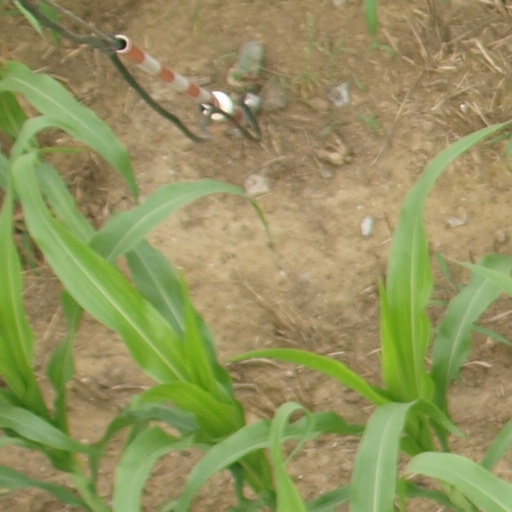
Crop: maize; corn